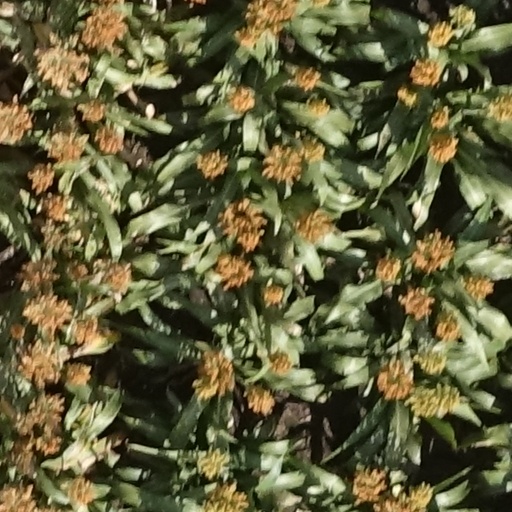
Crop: sorghum